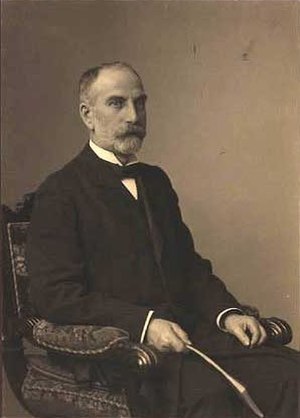
Vilhelm Jørgensen
Vilhelm Jørgensen